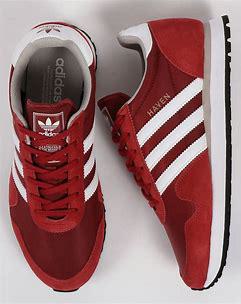
Brand: Adidas
Model: Haven